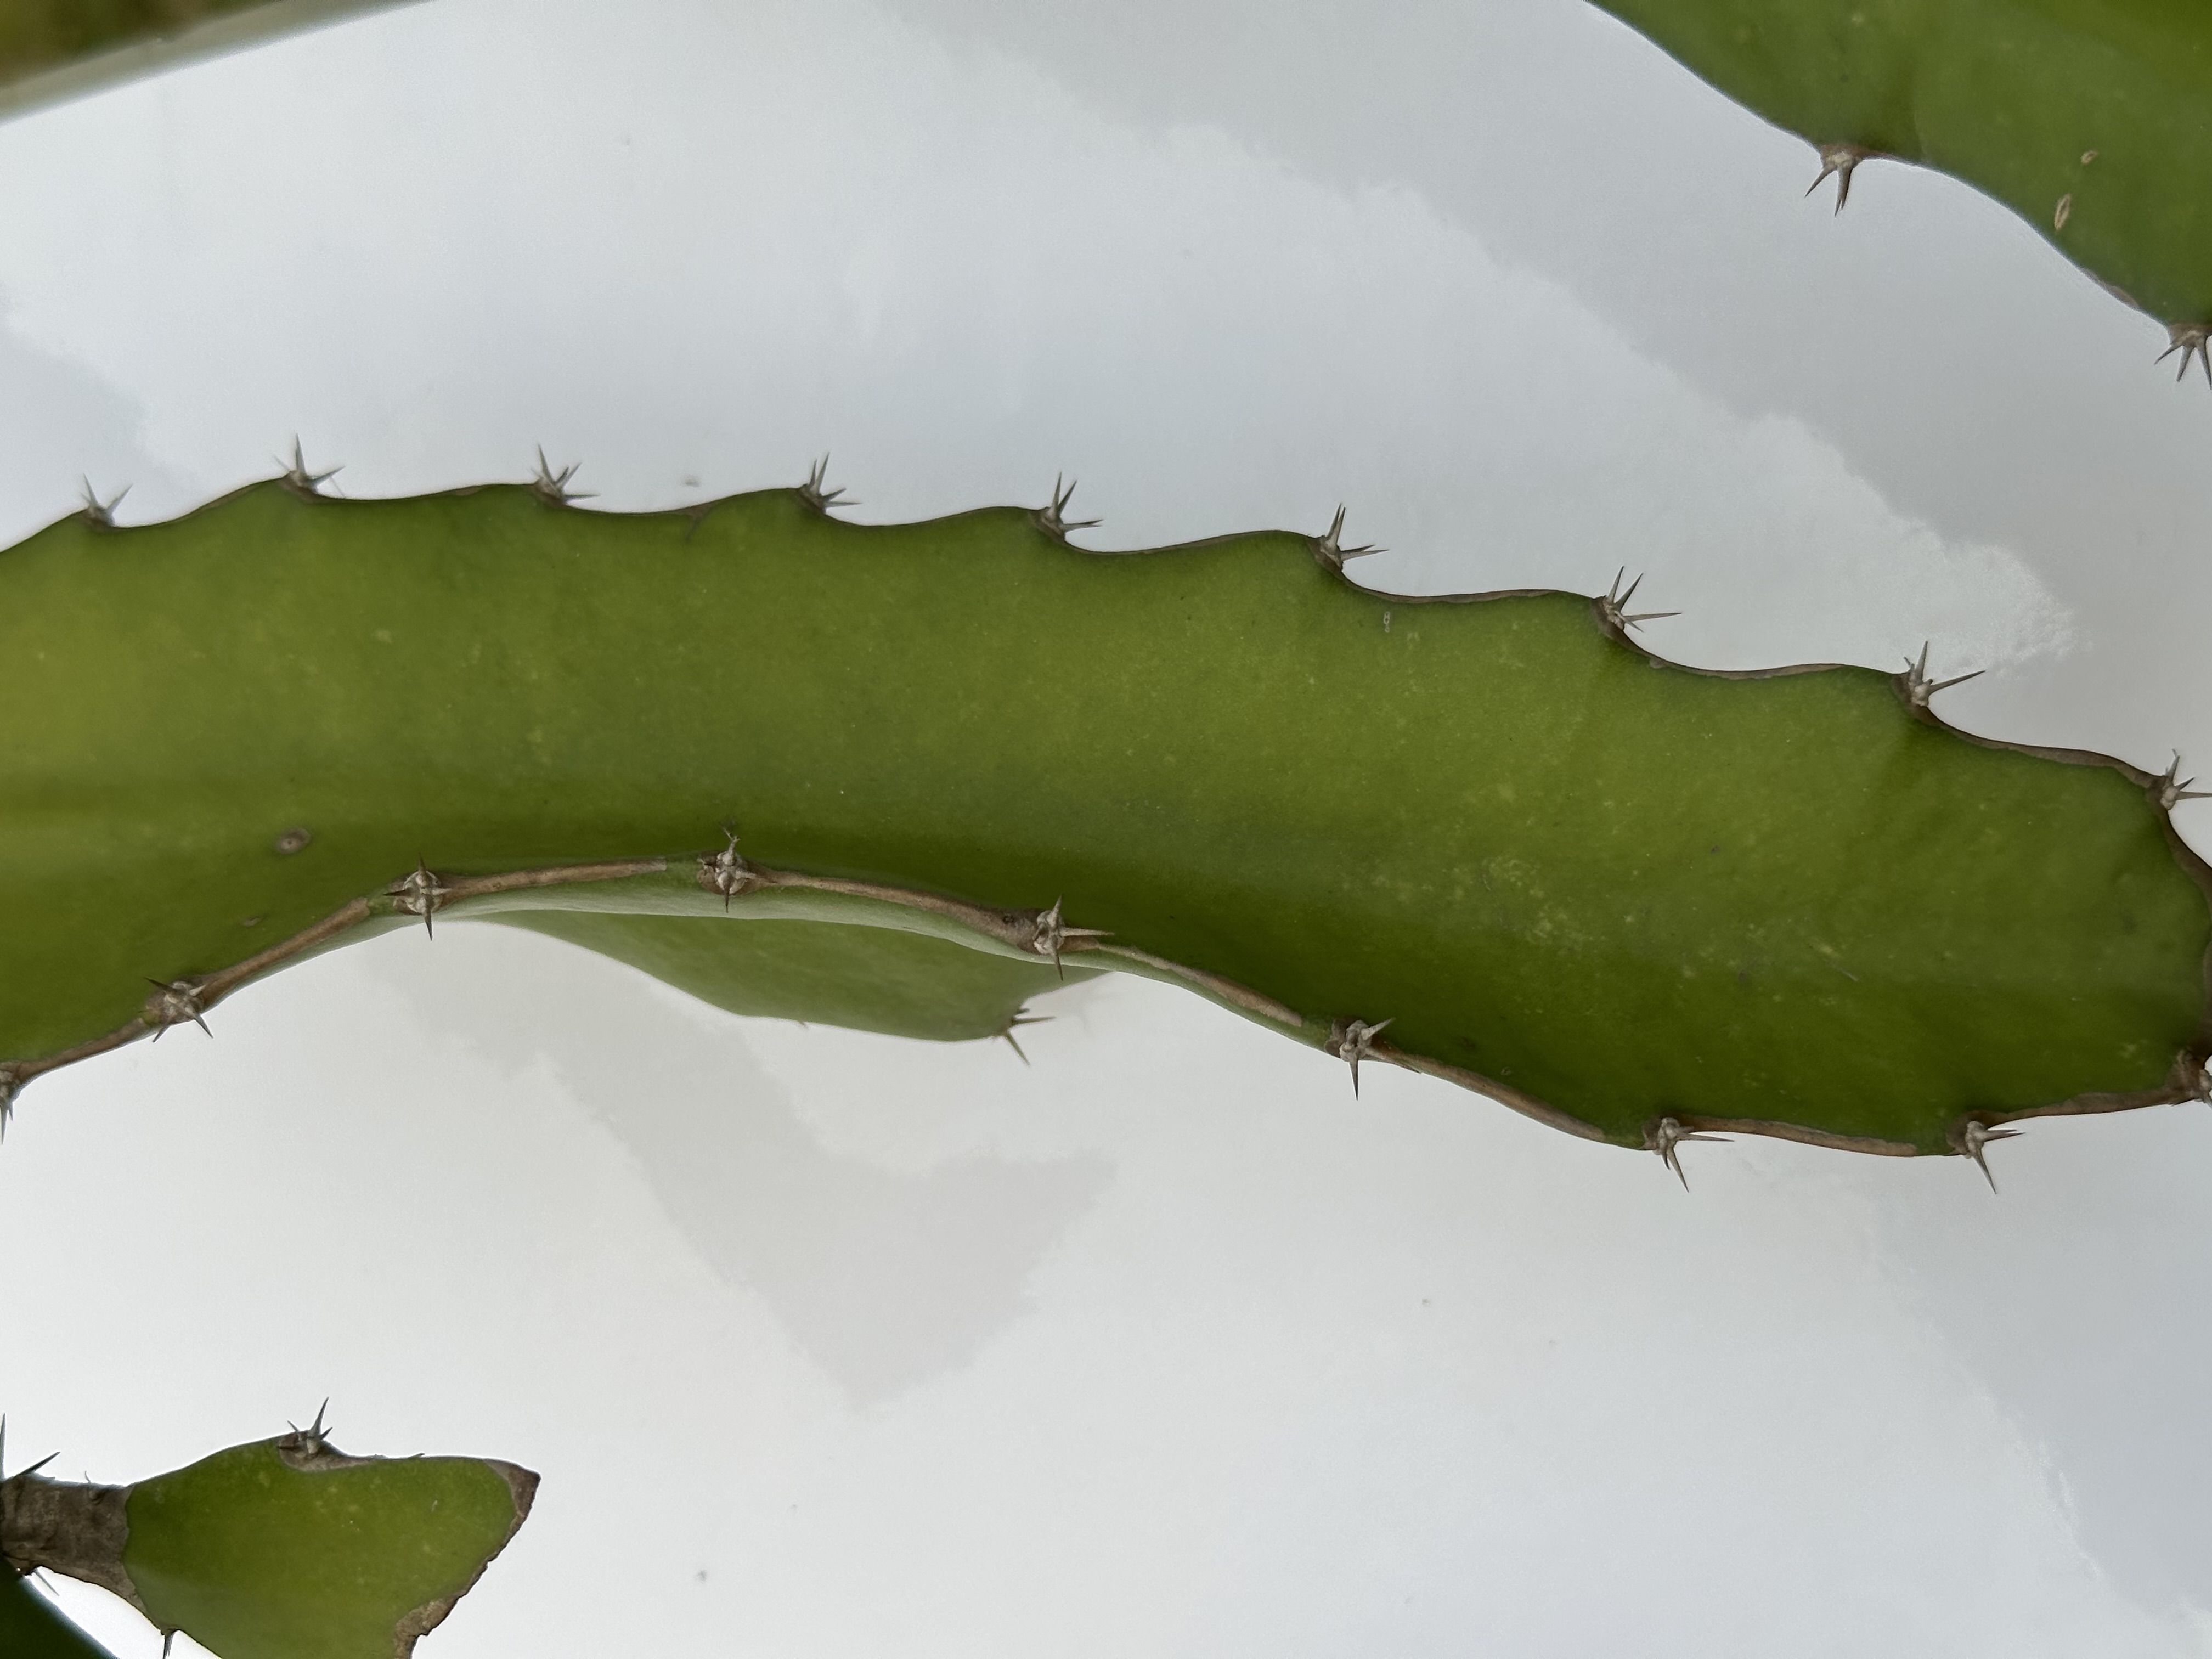
Label: Good leaf